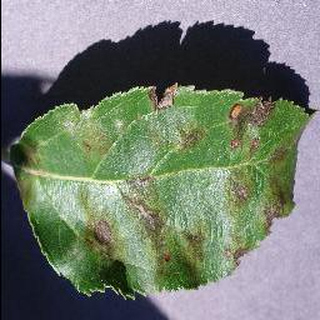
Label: apple_apple_scab